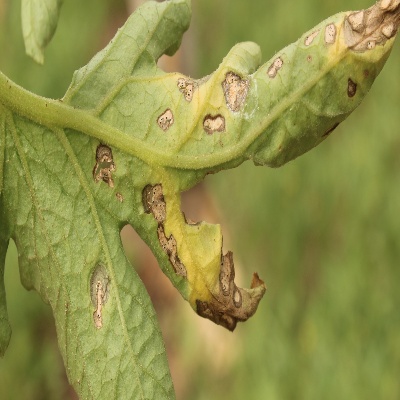
Crop: Tomato
Condition: septoria leaf spot